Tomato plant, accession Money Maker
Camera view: horizontal (90 deg, fisheye); turntable rotation: 330 degrees
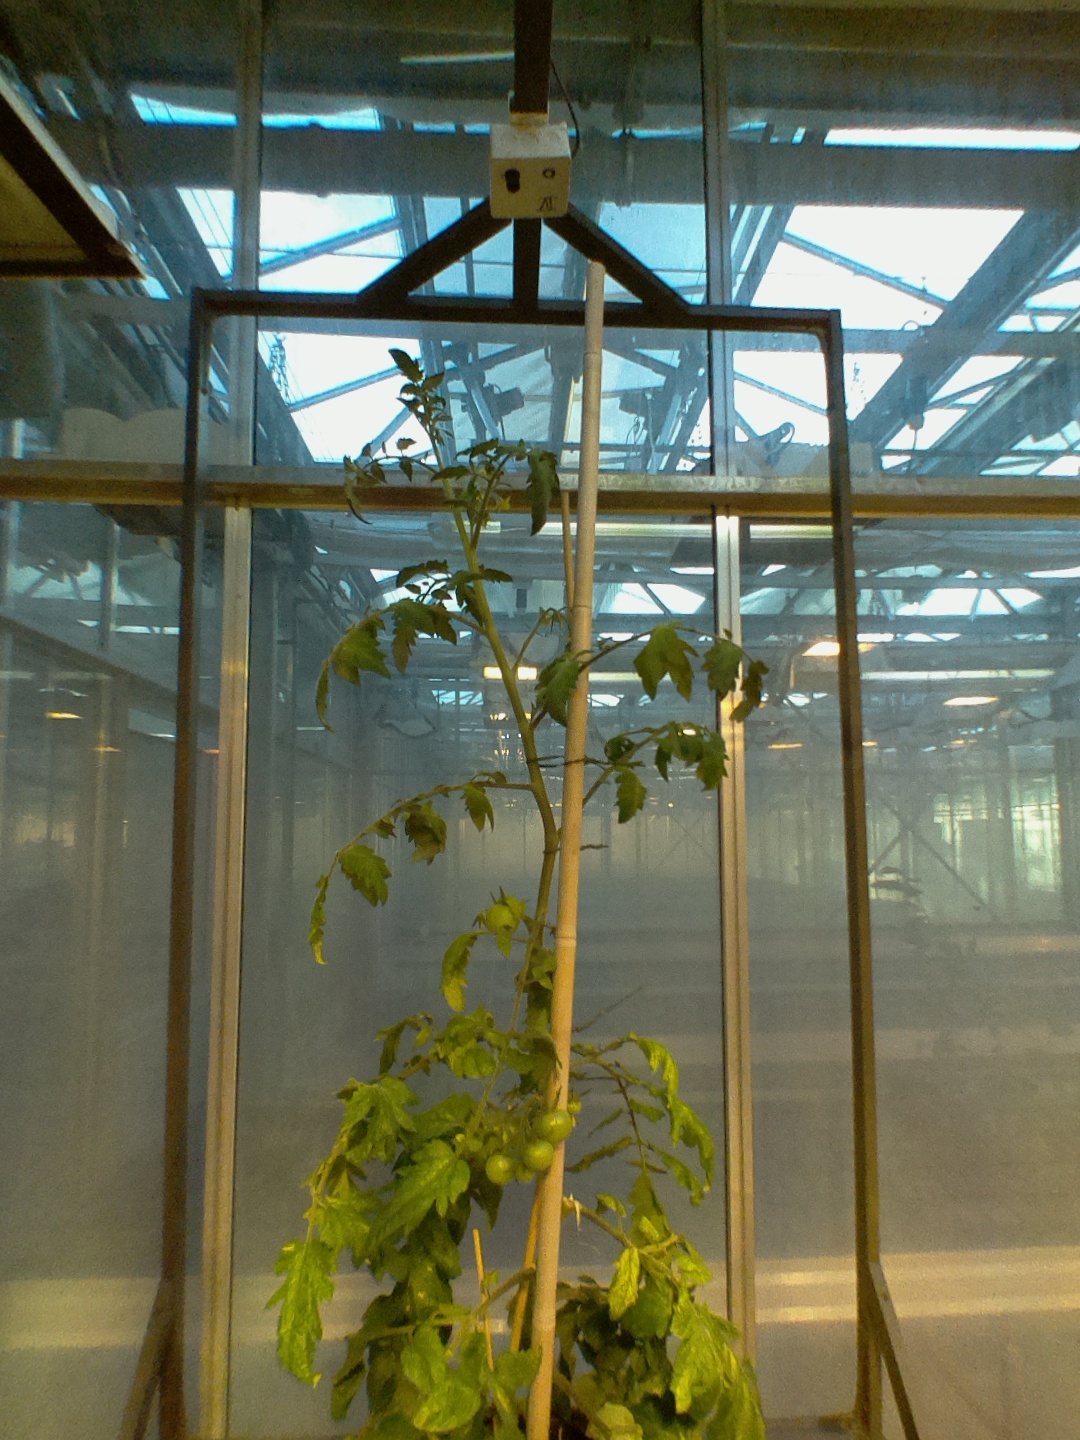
BBCH growth stage 72: 20%-30% of final fruit size